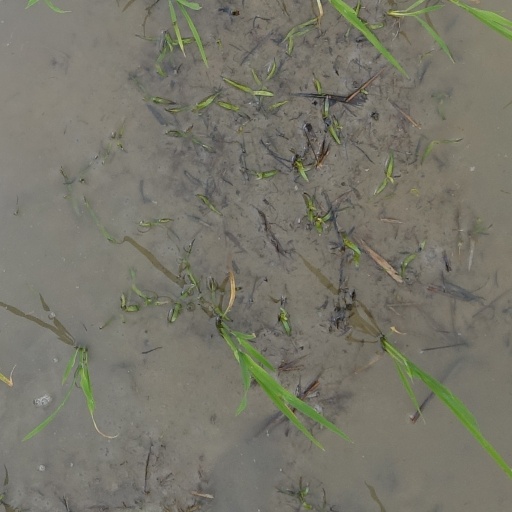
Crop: rice